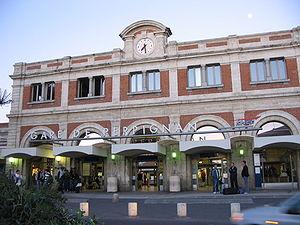
La gare de Perpignan (Pyrénées-Orientales, France).